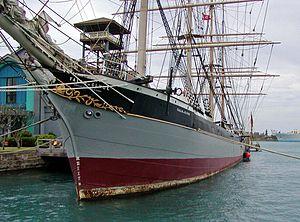
Le Falls of Clyde est le seul quatre-mâts carré et ancien pétrolier à voile encore visible.